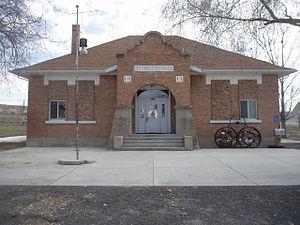
Howell est une municipalité américaine située dans le comté de Box Elder en Utah.